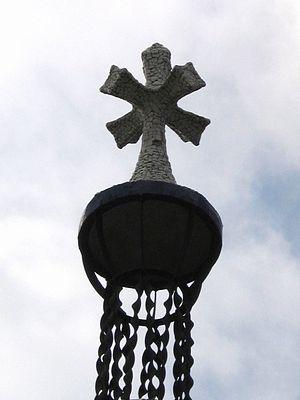
Antoni Gaudí i Cornet né le 25 juin 1852 à Reus ou Riudoms et mort le 10 juin 1926 à Barcelone, est un architecte catalan de nationalité espagnole et principal représentant du modernisme catalan. Son travail a marqué de façon durable l'architecture de Barcelone et constitue une « contribution créative exceptionnelle […] au développement de l'architecture et des techniques de construction ». À ce titre, sous le nom d'« Œuvres de Gaudí », sept de ses œuvres ont été inscrites par l'UNESCO au patrimoine mondial de l'Humanité : le parc Güell, le palais Güell, la Casa Milà, la Casa Vicens, la façade de la Nativité et la crypte de la Sagrada Família, la Casa Batlló et la crypte de la Colonia Güell.
La Casa Milà, surnommée ironiquement « La Pedrera », est un édifice de Barcelone, érigé entre 1906 et 1910 par l'architecte catalan Antoni Gaudí.